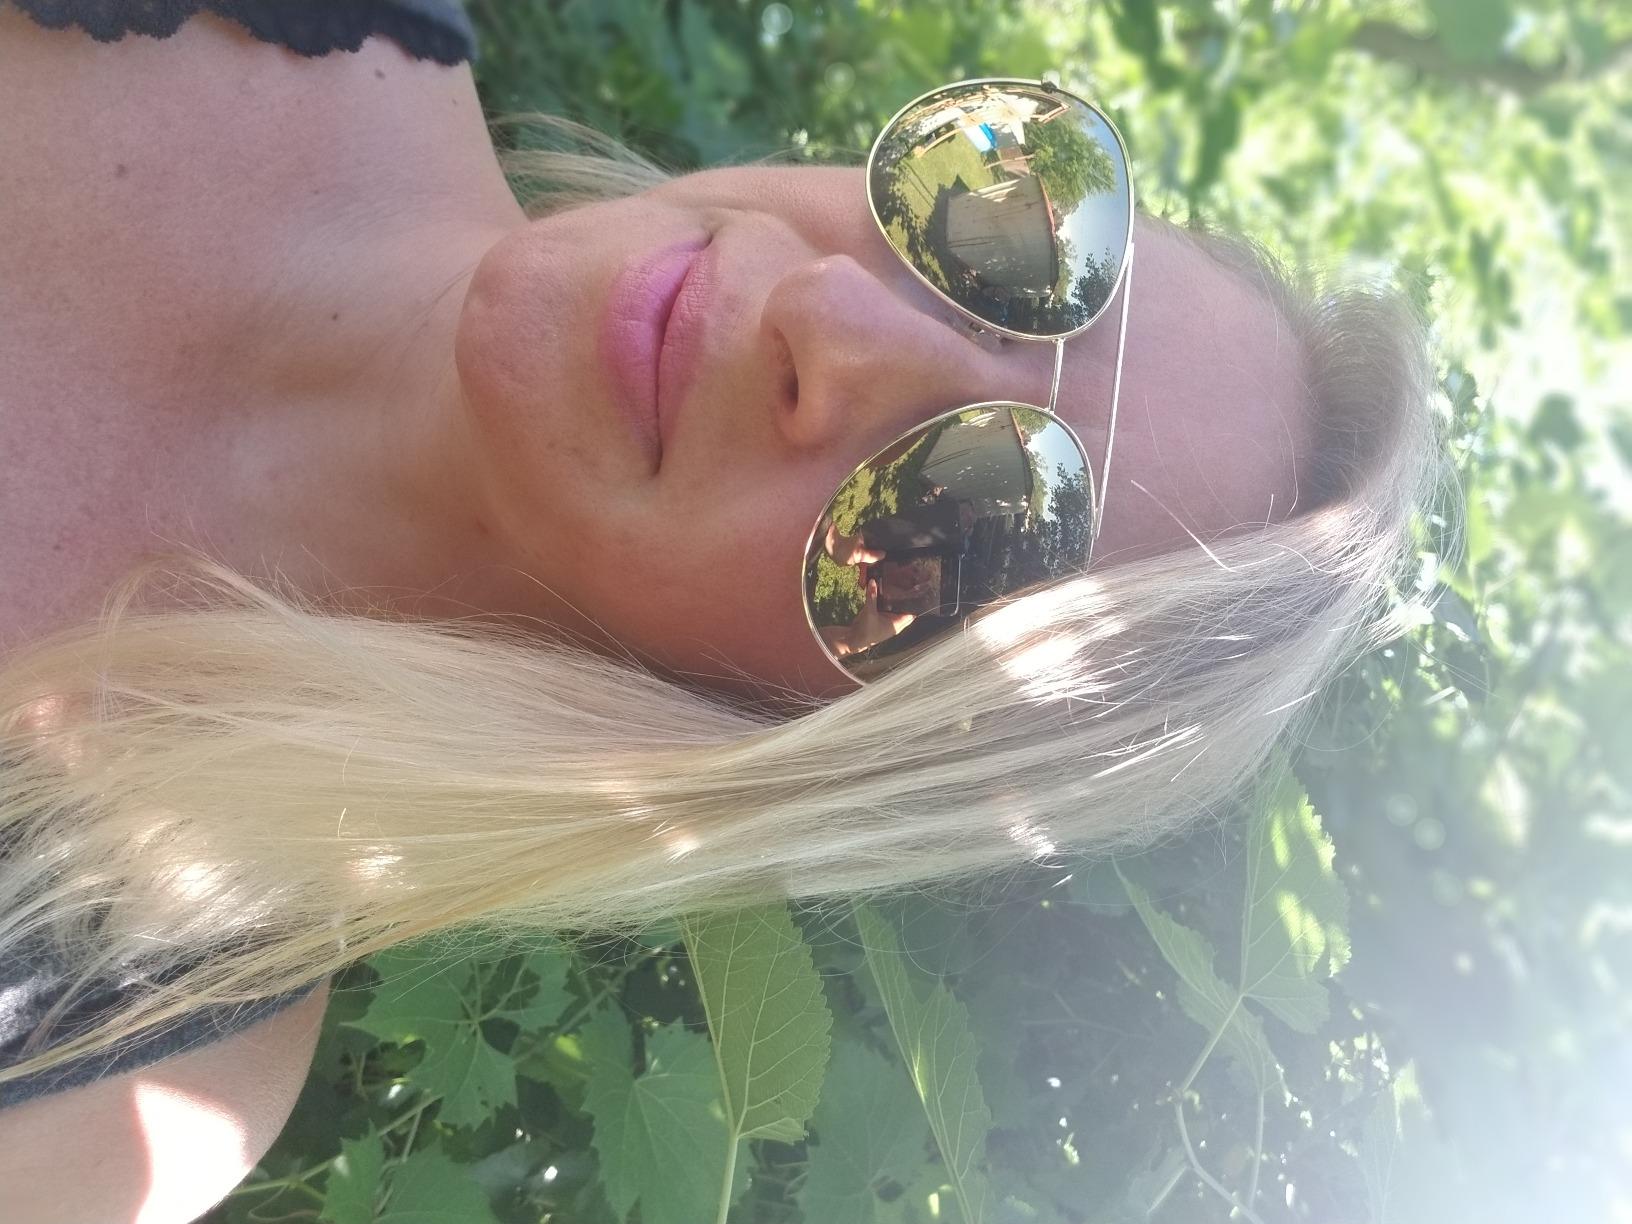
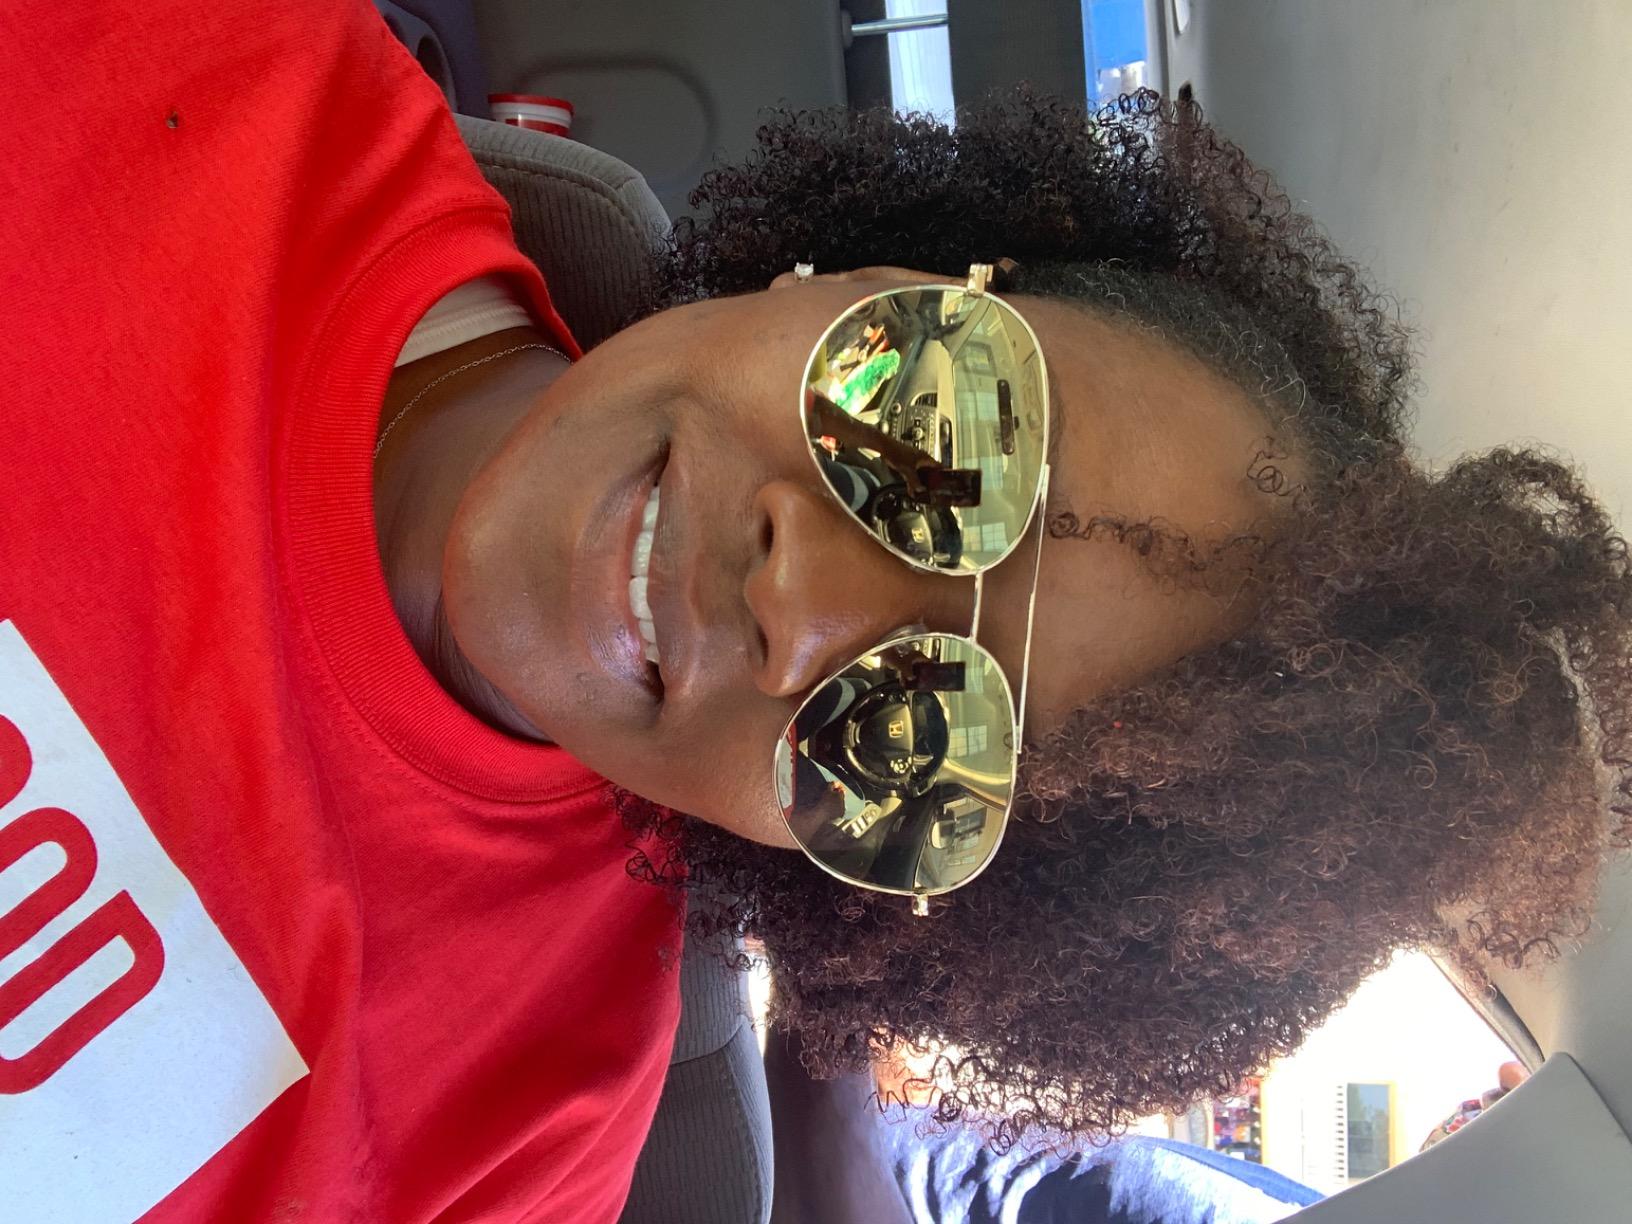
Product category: accessories_sunglasses
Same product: yes